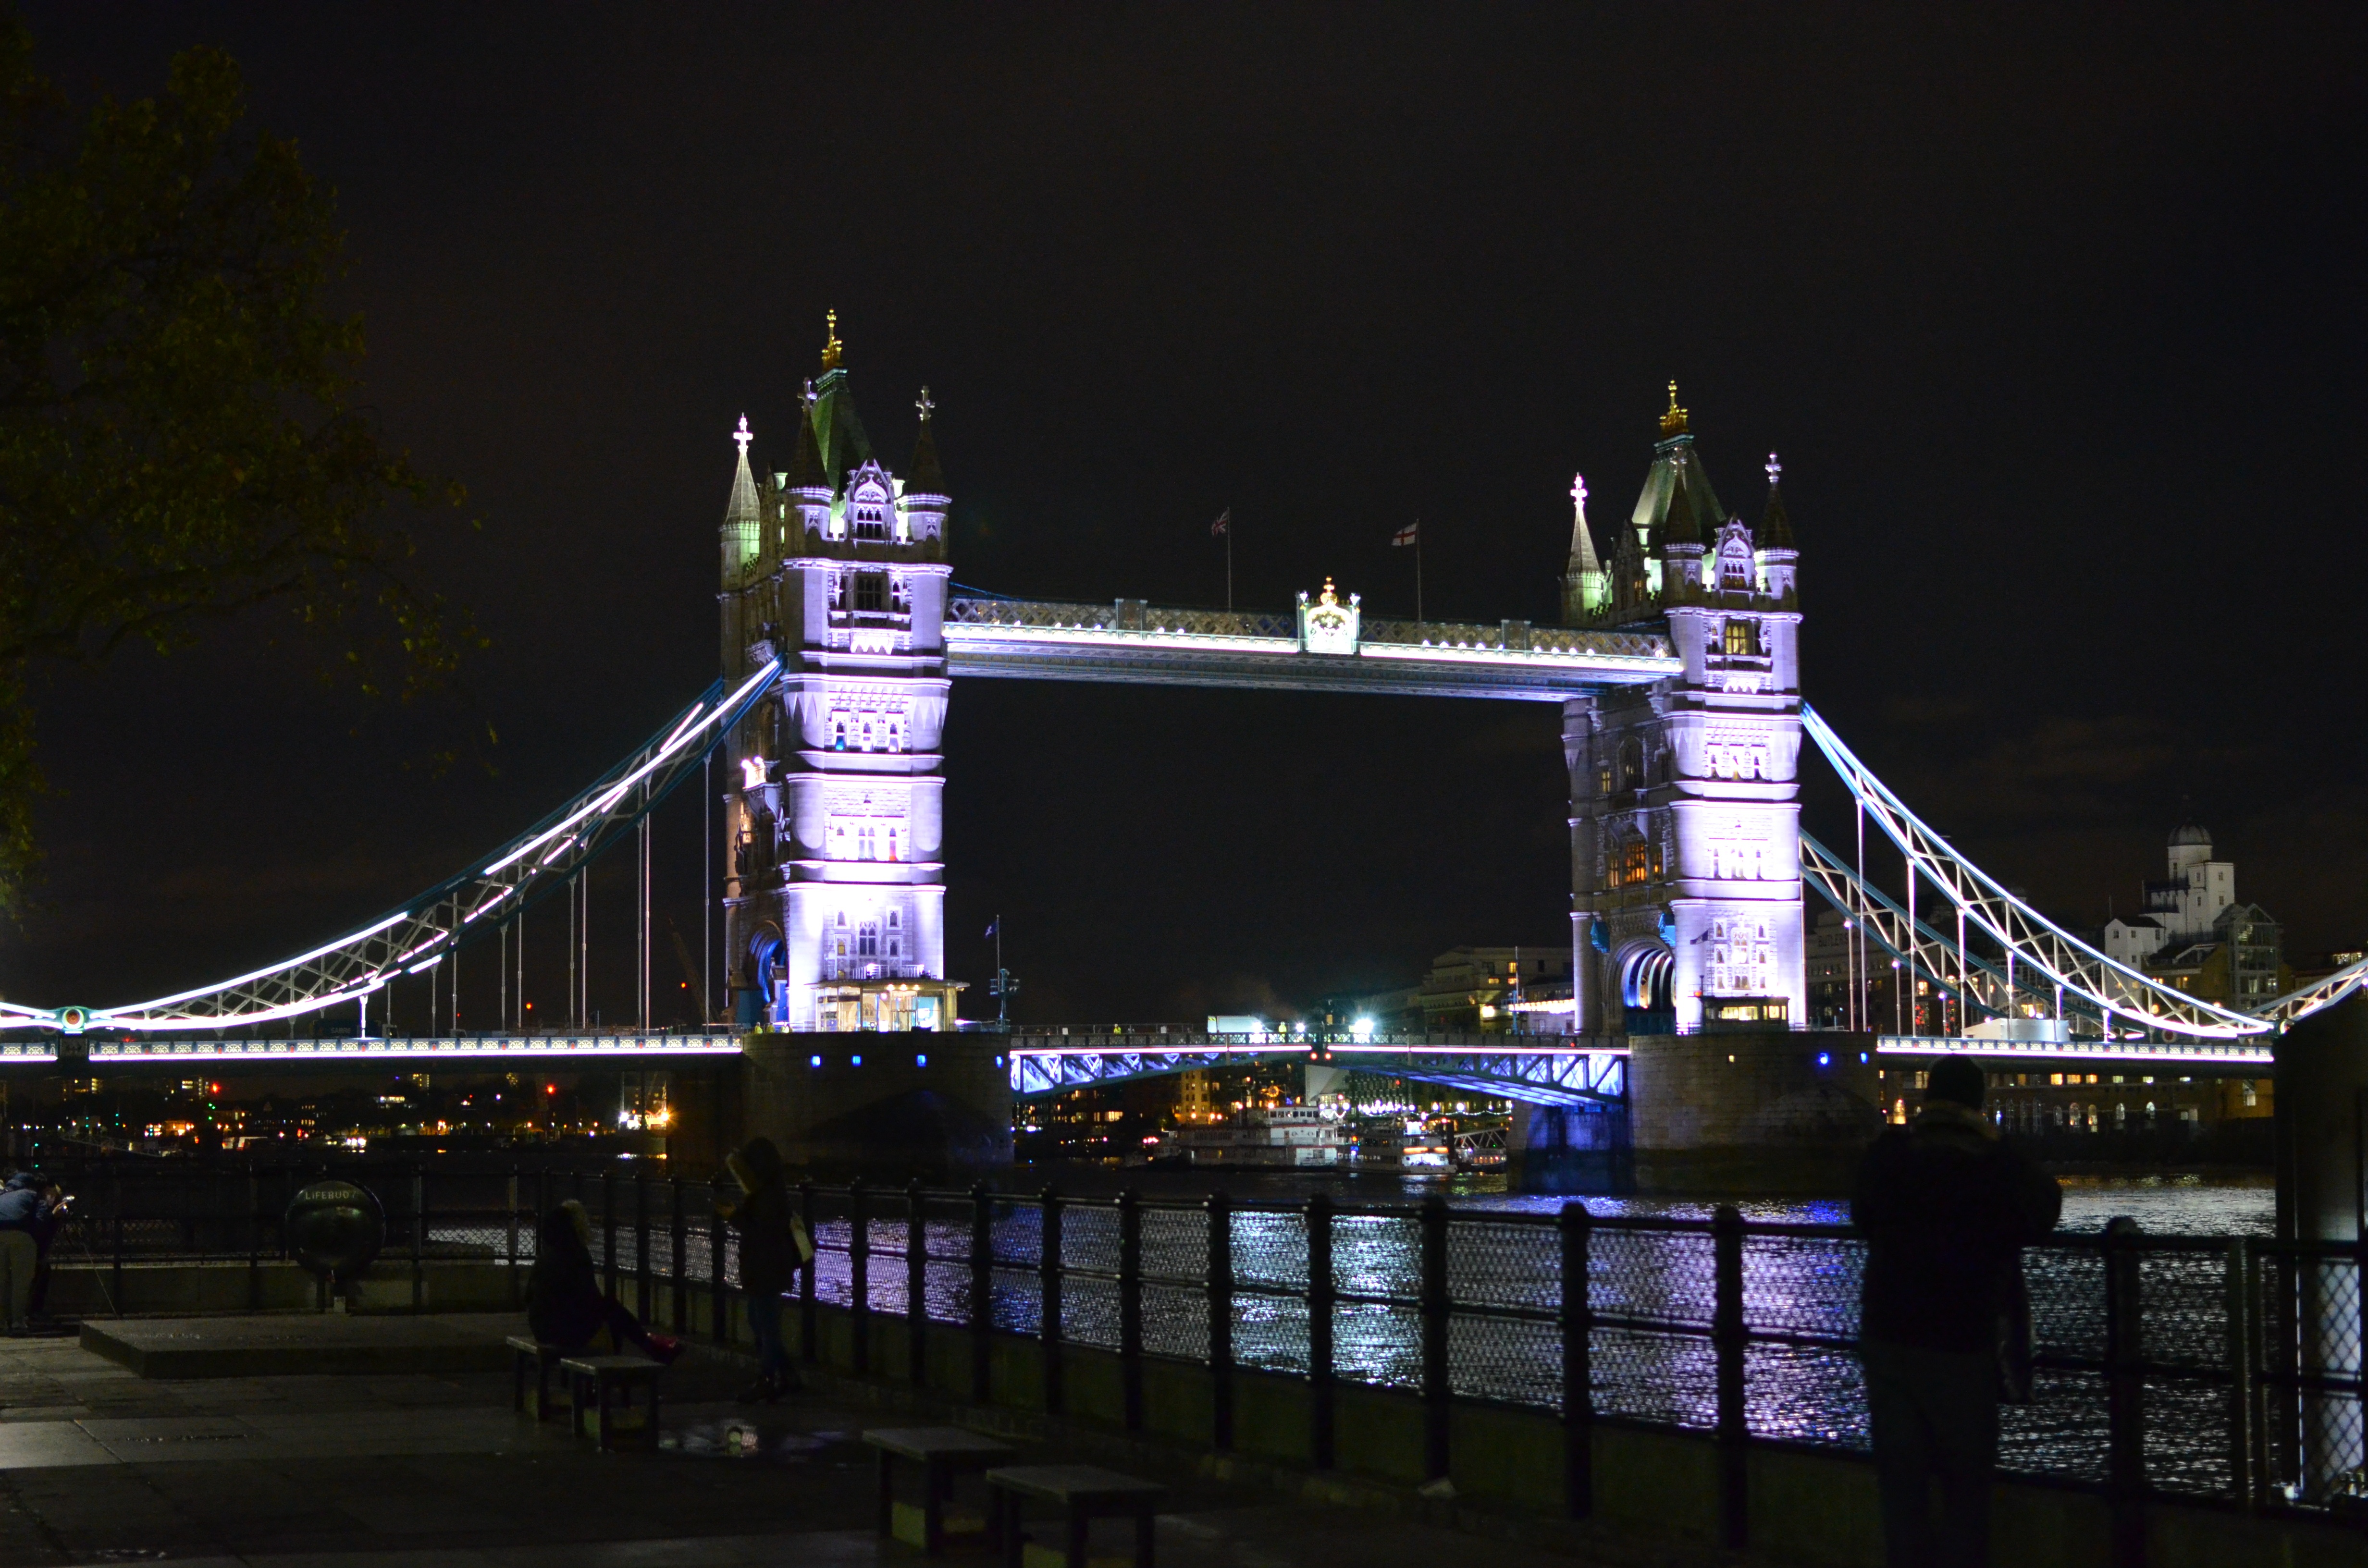
light, bridge, night, river, cityscape, dusk, evening, reflection, vehicle, tower, landmark, tower bridge, england, london, britain, the river thames